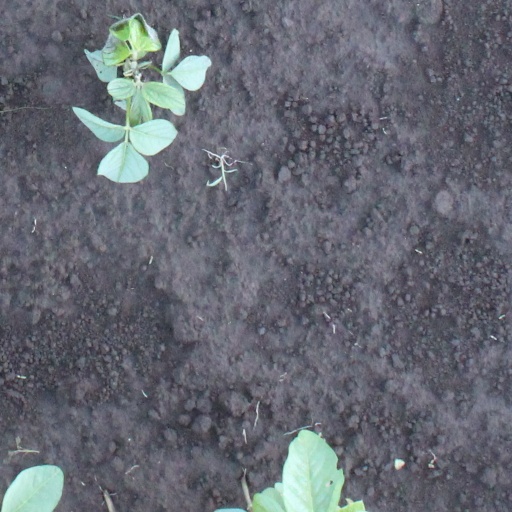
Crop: soybean